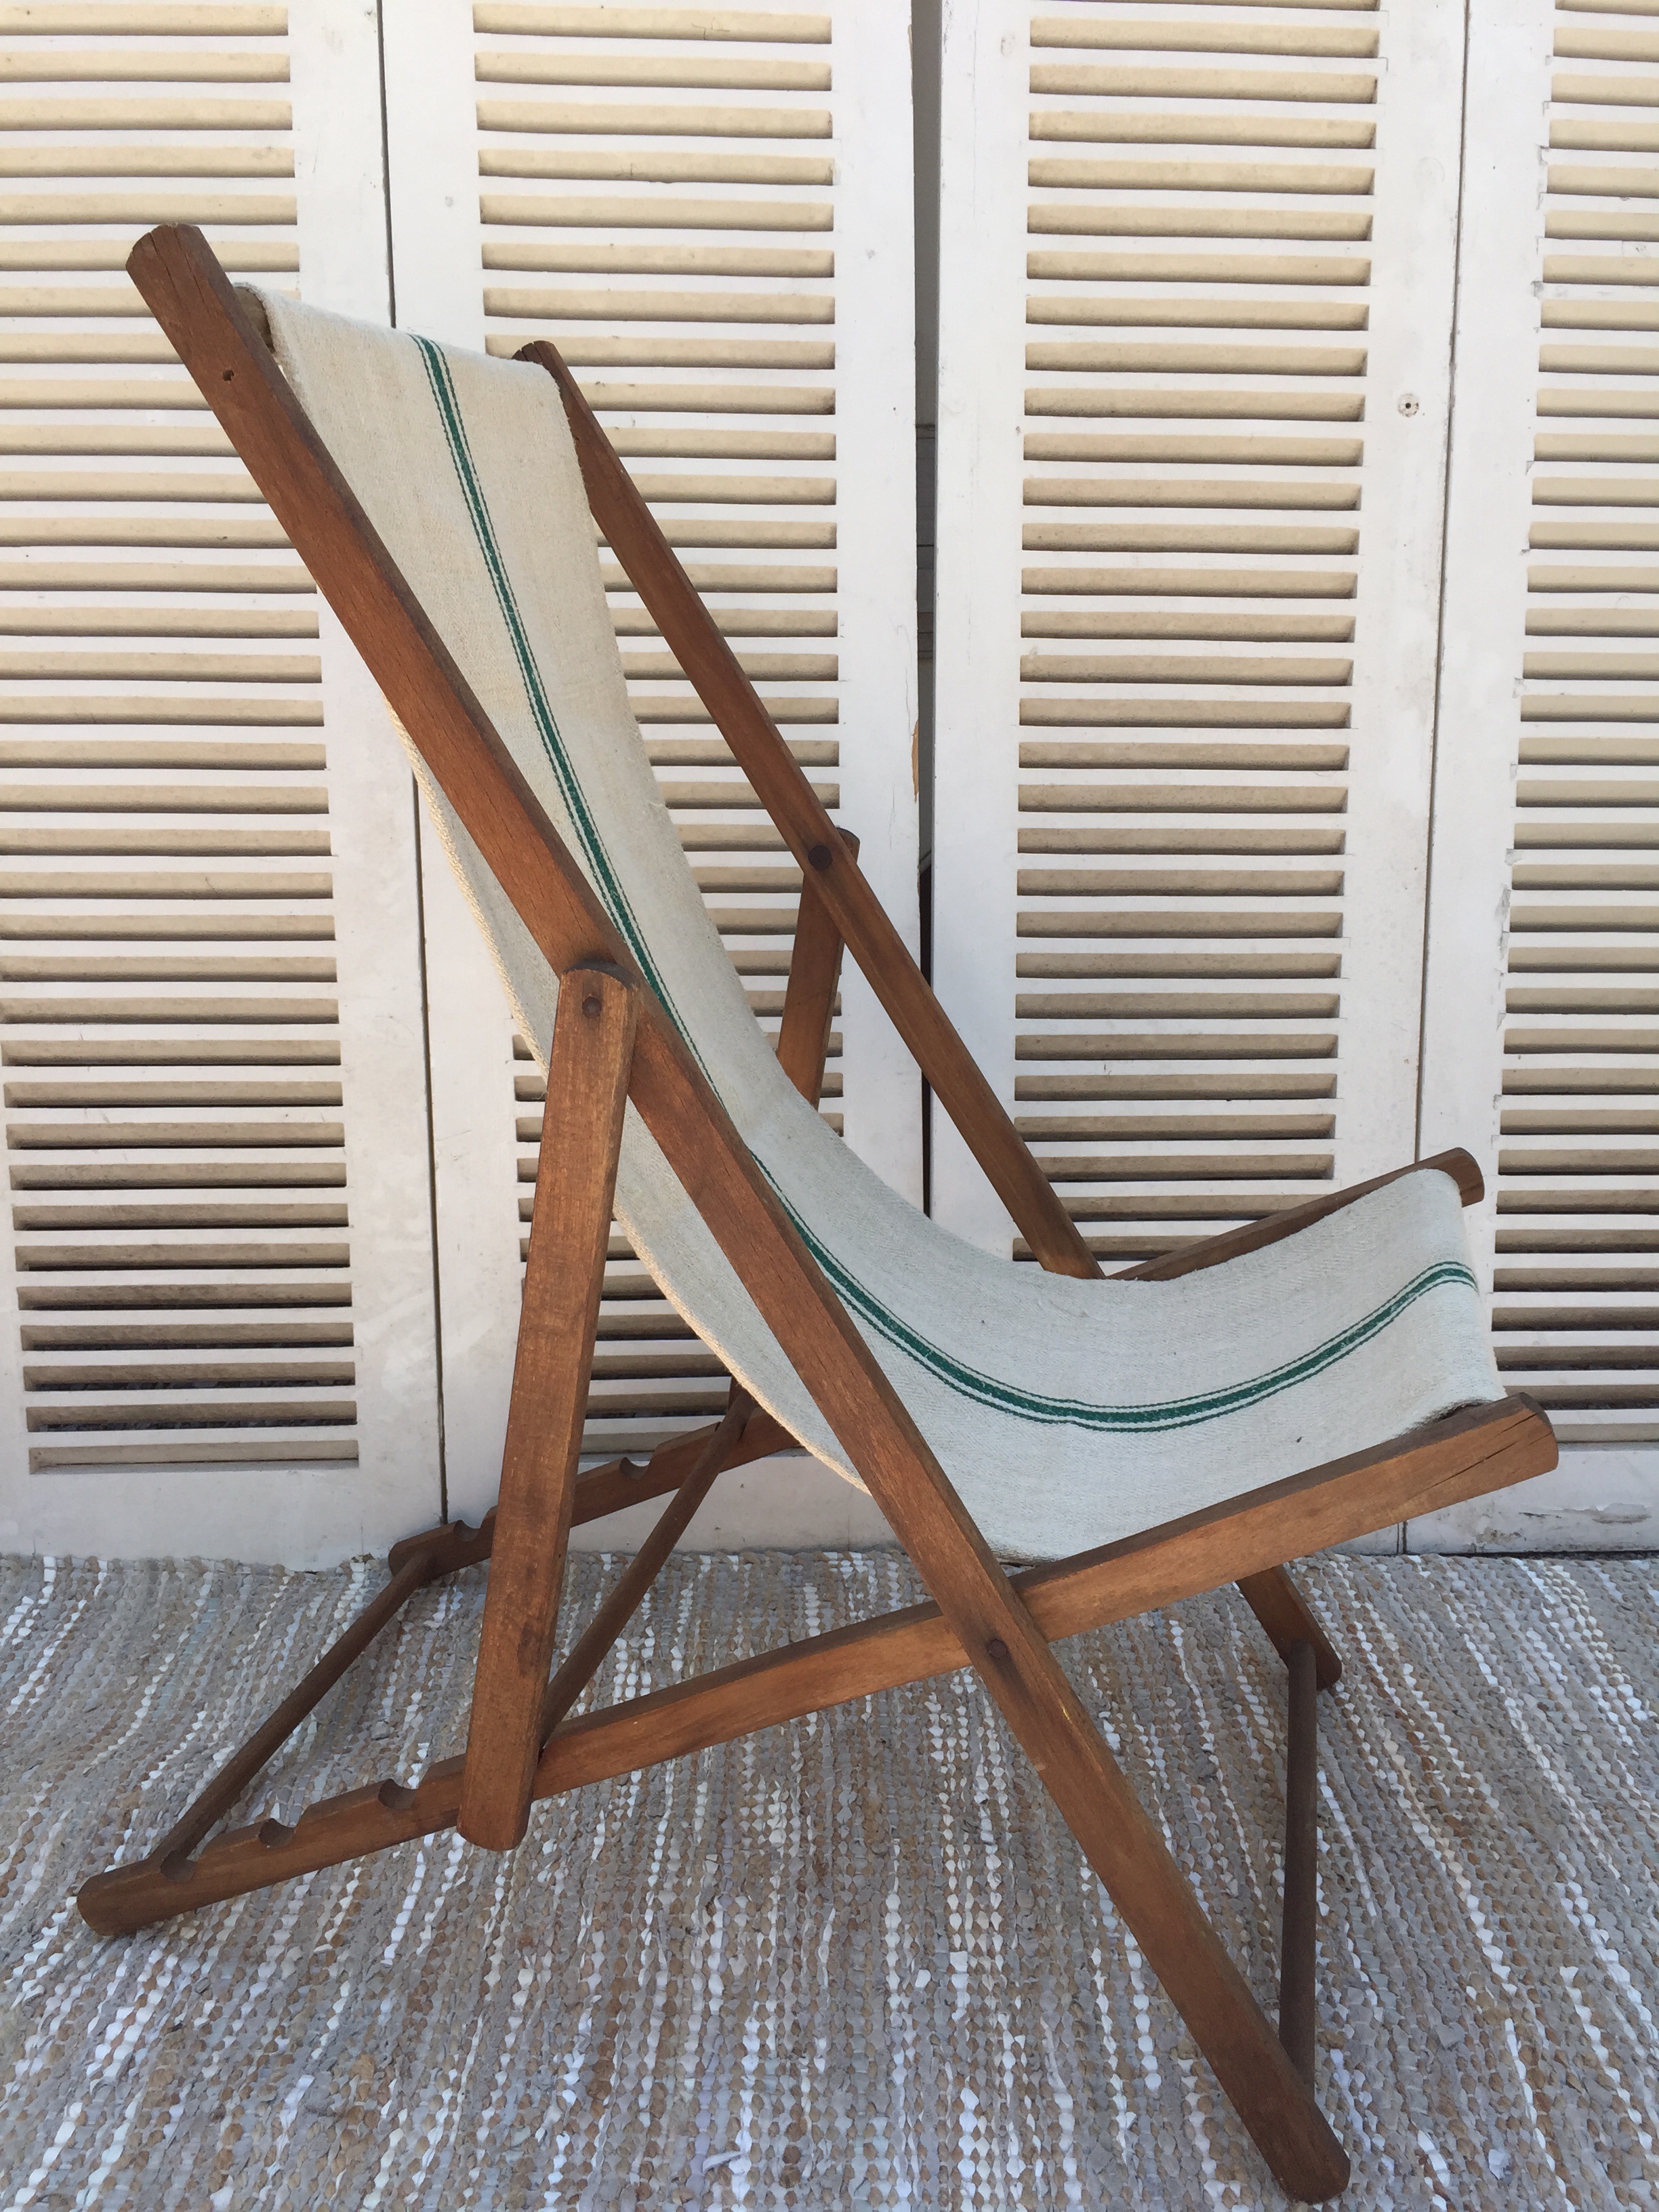
table, outdoor, deck, wood, chair, floor, seat, summer, vacation, relax, furniture, product, deck chair, studio couch